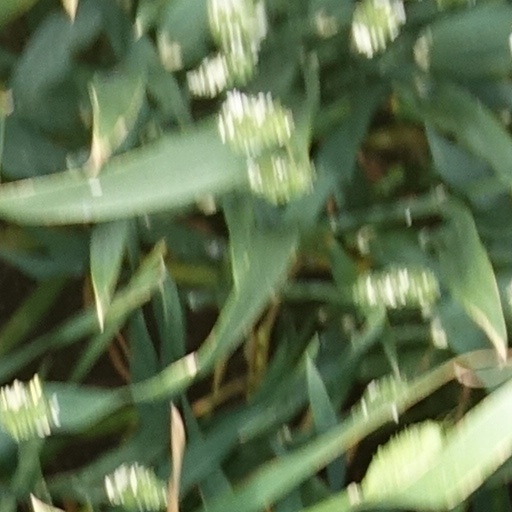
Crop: wheat